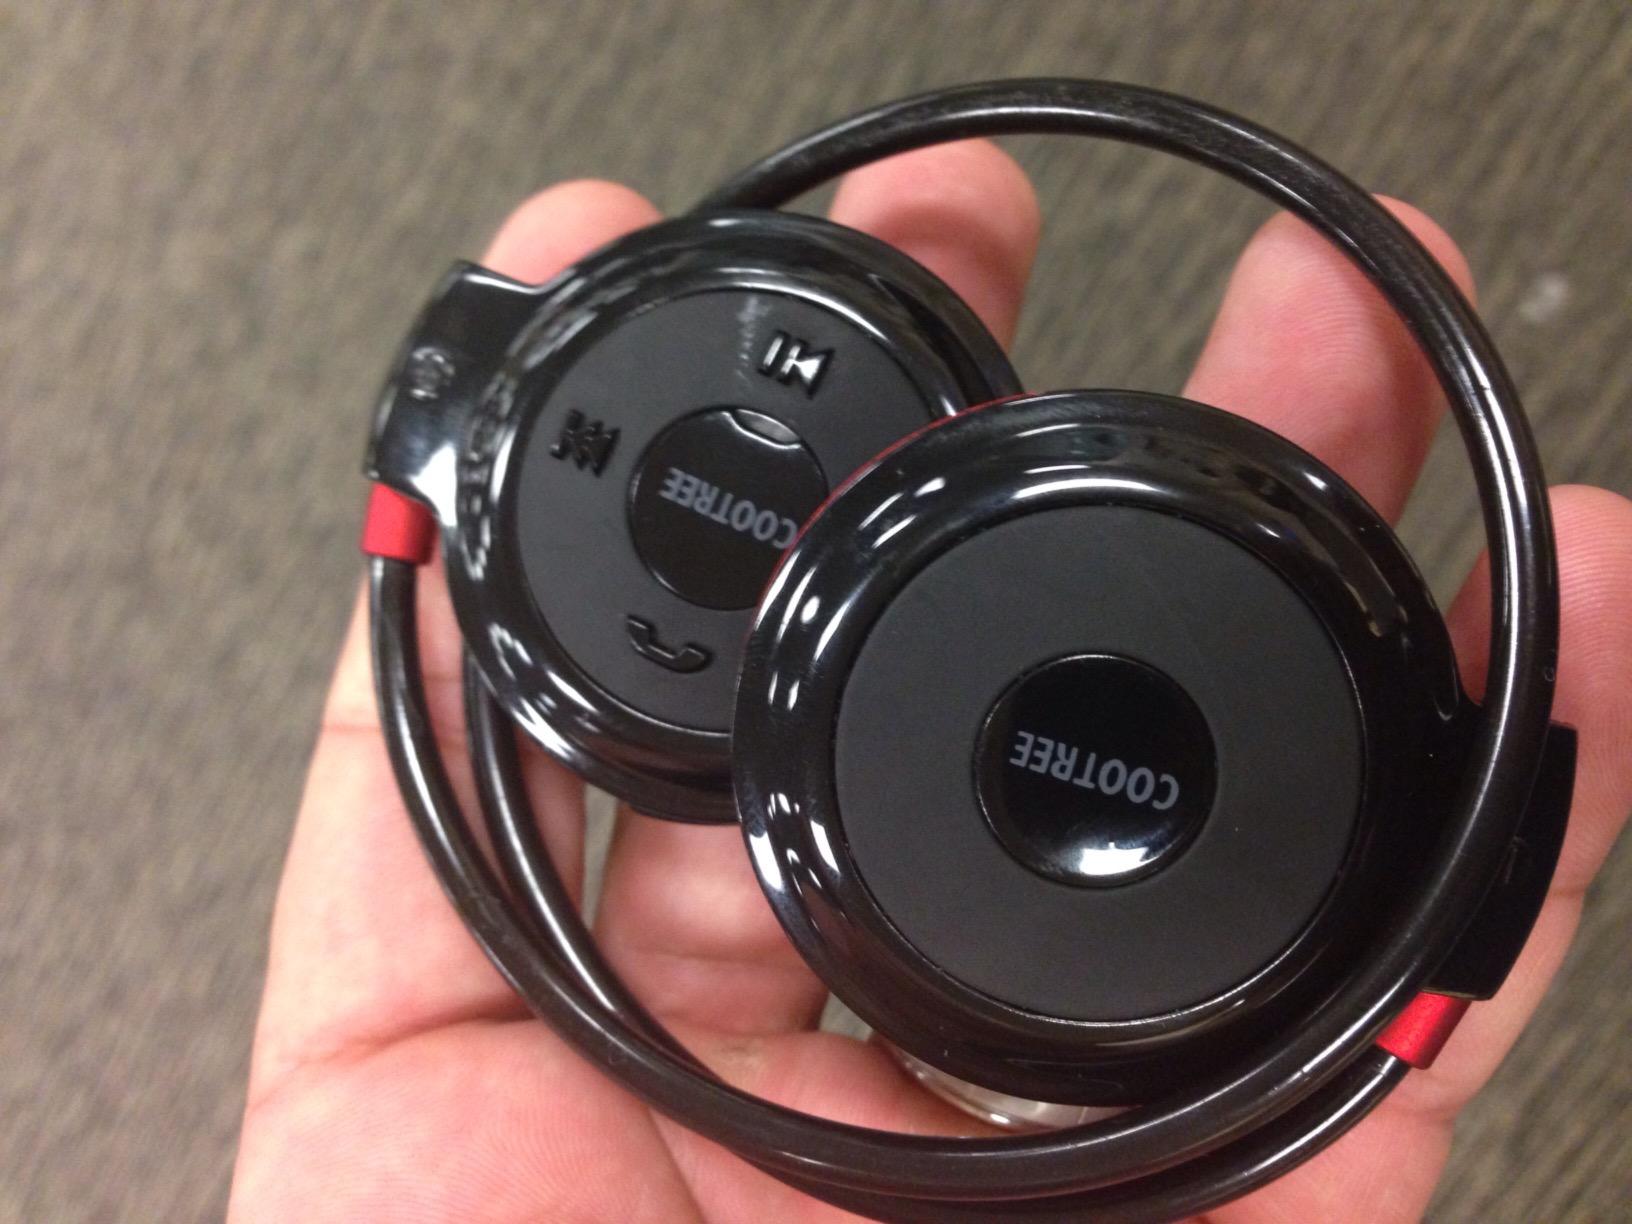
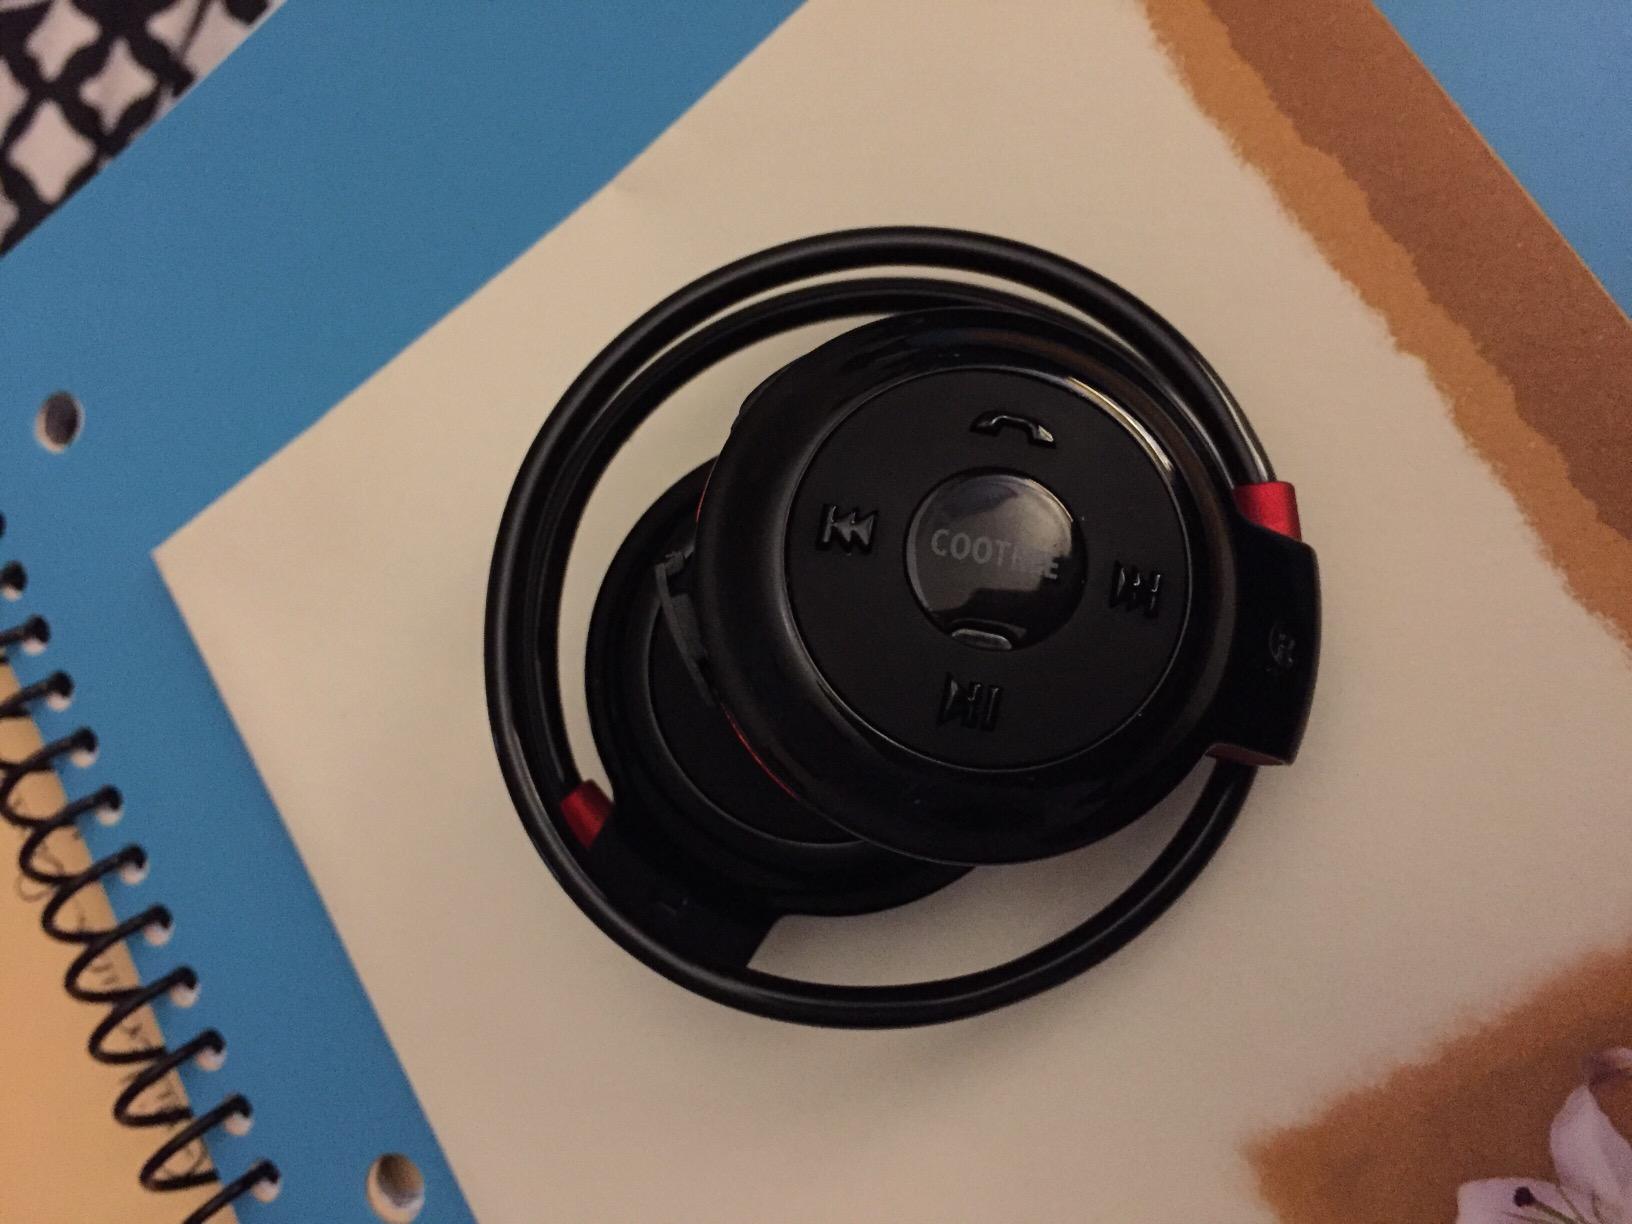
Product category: headphones
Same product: yes